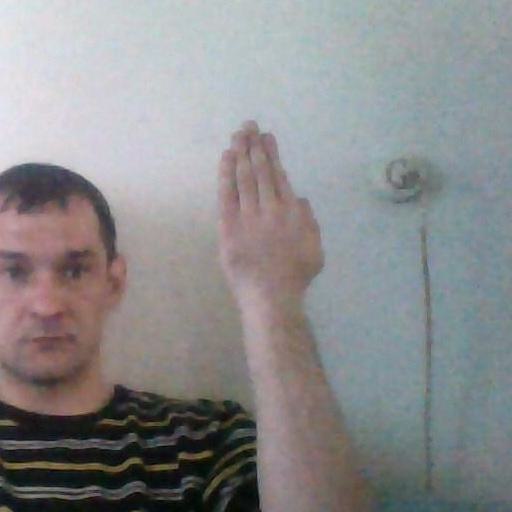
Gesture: stop_inverted